María Luisa Aguilar

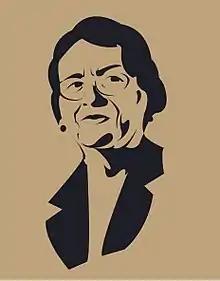

María Luisa Aguilar Hurtado (20 June 1938 – 29 October 2015), was a Peruvian astronomer, the first professional one of Peru. She studied at the Institute of Mathematics and Physics of the National University of San Marcos in Lima, Peru. She graduated as an astronomer from the National University of La Plata, Argentina. In 1981, motivated to develop astronomy at a professional level, she founded and served as director of the "Astronomy and Astrophysics Seminar", nowadays called "Permanent Astronomy and Space Sciences Seminar" of the National University of San Marcos.